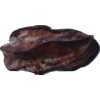
Label: carambola